Nida, Lithuania

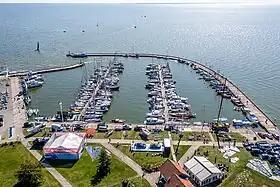
Port of Nida with yachts

From the late 19th century, the dune landscape became popular with landscape and animal painters from the "Kunstakademie Königsberg" arts school. The local inn of Herman Blode was the nucleus of the expressionist artists' colony ("Künstlerkolonie Nidden"). Lovis Corinth sojourned there, as did Max Pechstein, Alfred Lichtwark, Karl Schmidt-Rottluff, and Alfred Partikel. Painters from Königsberg such as Julius Freymuth and Eduard Bischoff visited the area, as did poets such as Ernst Wiechert and Carl Zuckmayer. Other guests included Ernst Kirchner, Ernst Mollenhauer, Franz Domscheit, and Hermann Wirth. The painters usually took accommodations at Blode's hotel, and left some of their works with him. Some also built their own residences in the vicinity.